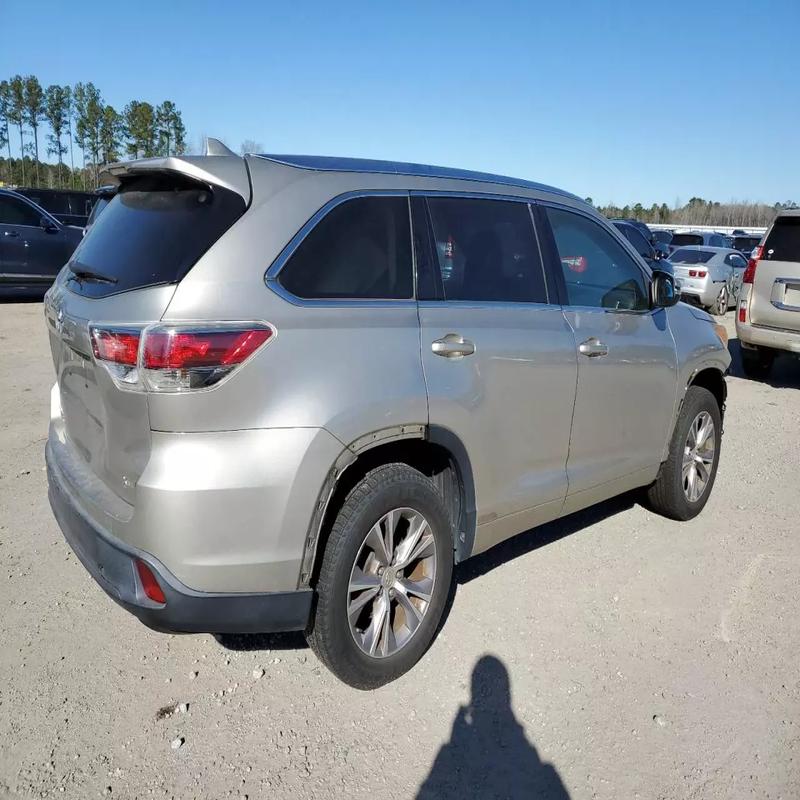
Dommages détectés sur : aile avant droite, plaque d'immatriculation arrière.
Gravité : majeur